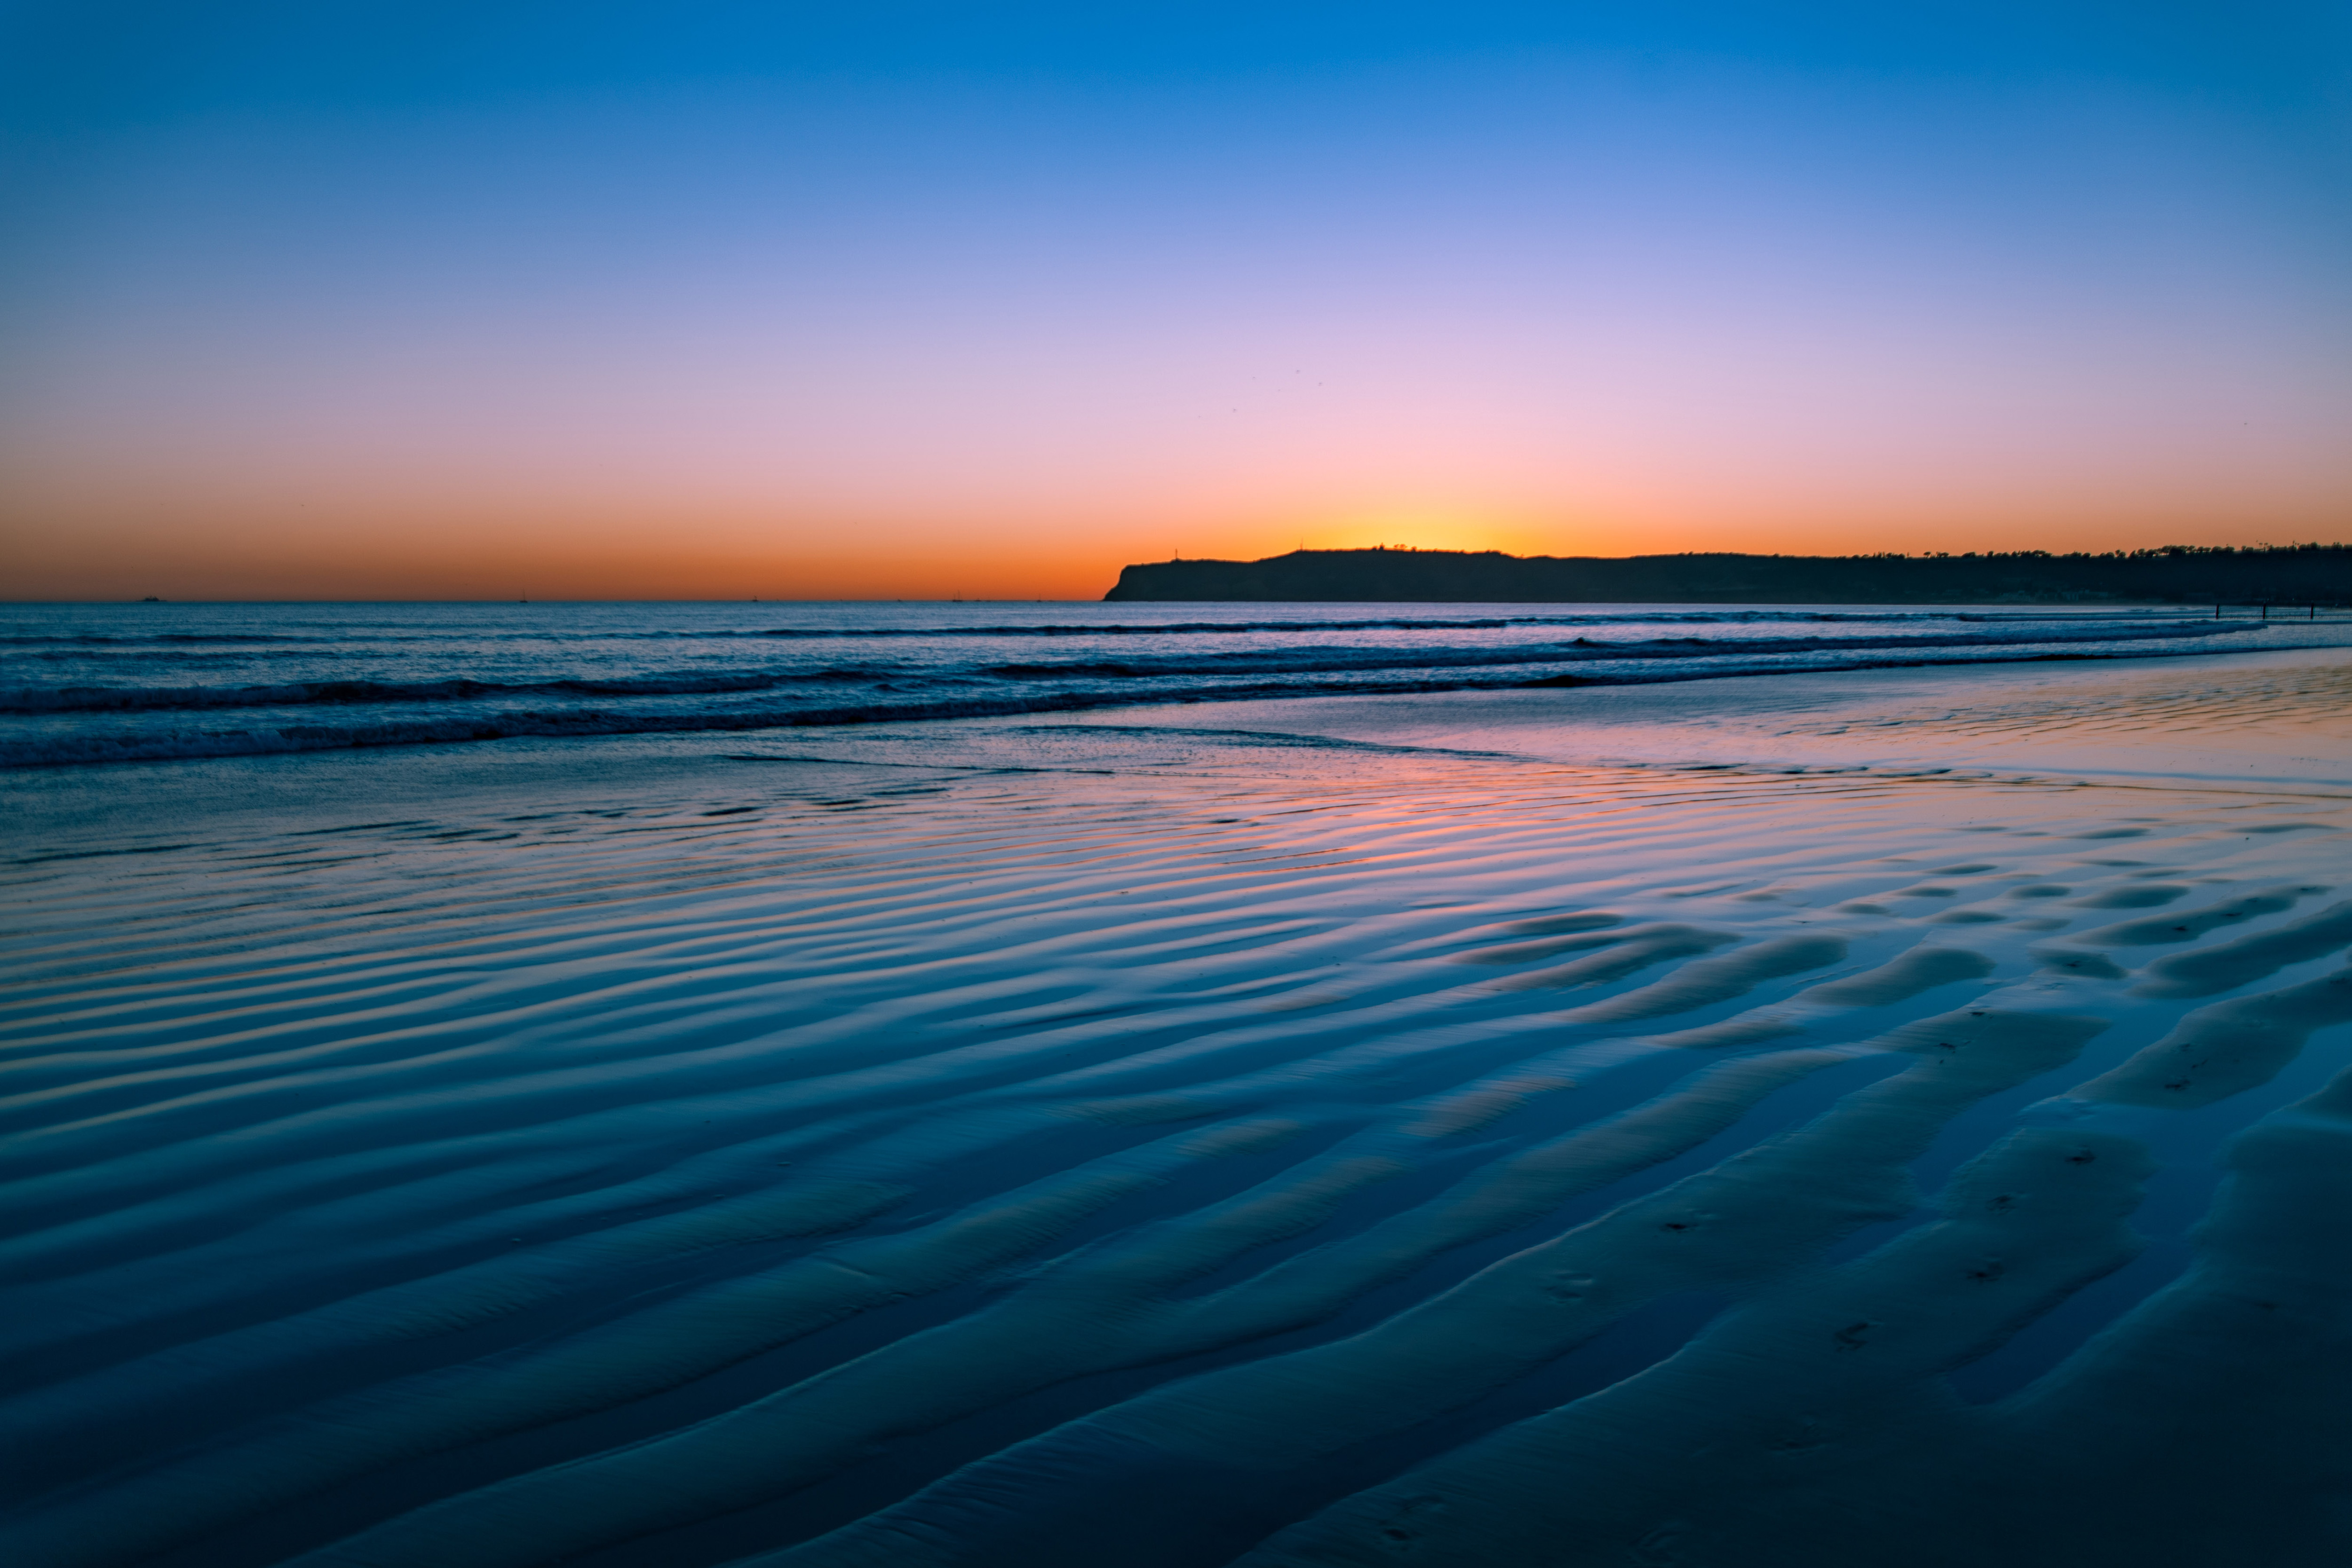
sky, horizon, body of water, sea, blue, water, ocean, wave, nature, beach, shore, coast, sunset, calm, sunrise, morning, cloud, evening, wind wave, daytime, afterglow, dusk, azure, sound, dawn, reflection, sand, tide, coastal and oceanic landforms, atmosphere, summer, landscape, sunlight, vacation, tropics, photography, bay, stock photography, wind, channel